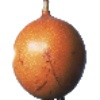
Label: granadilla